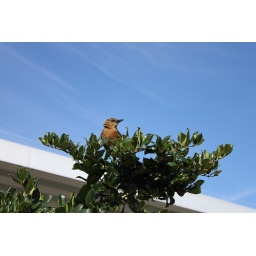
This bird lives next to NASA in a tree and eats frenchfries.